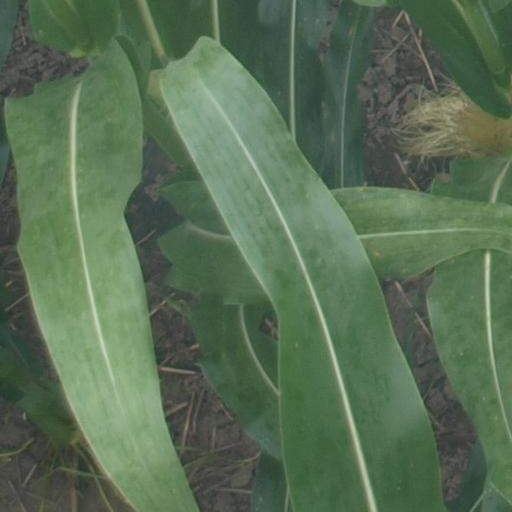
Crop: maize; corn